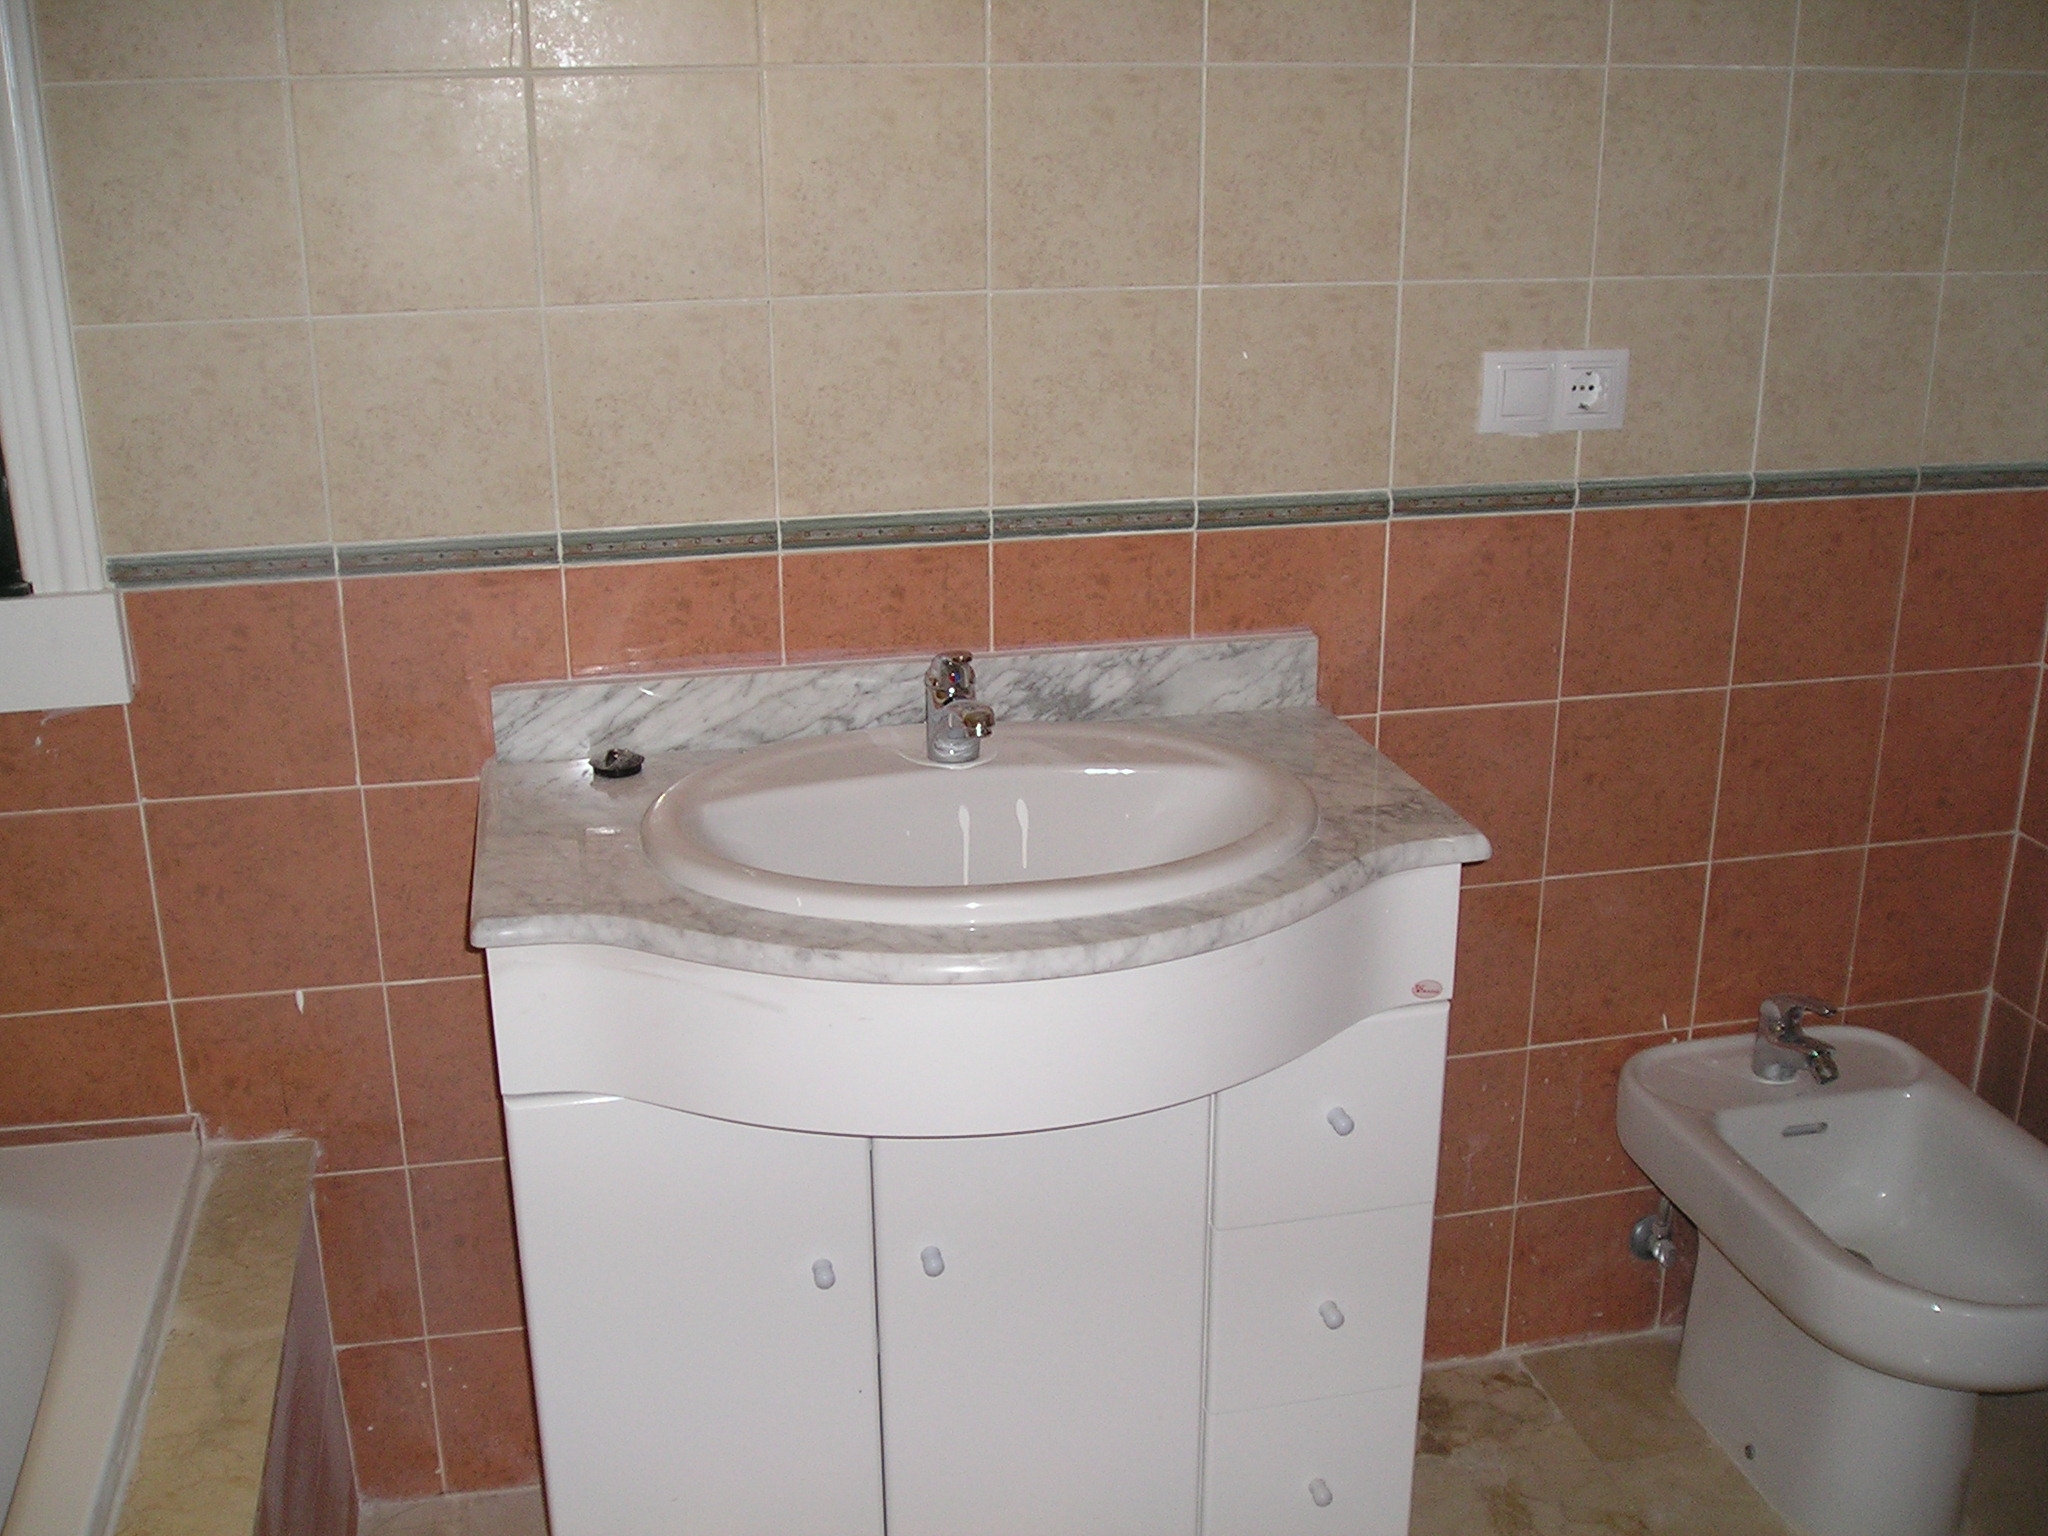
Room type: bathroom